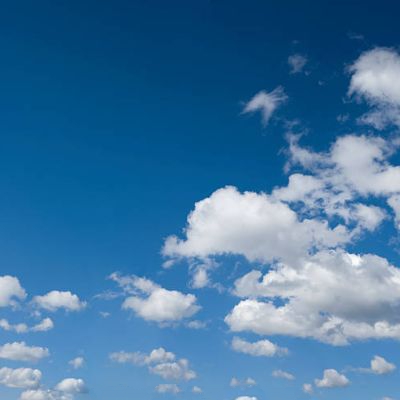
Cloud type: Cumulus (Cu)